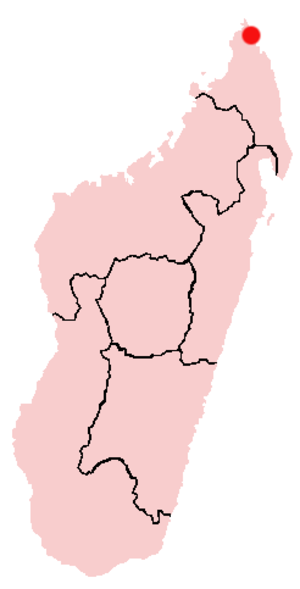
Antsiranana
Antsiranas beliggenhed i Madagaskar
Antsiranana er en by i den nordlige del af Madagaskar, med et indbyggertal på cirka 100.000. Byen er hovedstad i både provinsen af samme navn og regionen Diana.